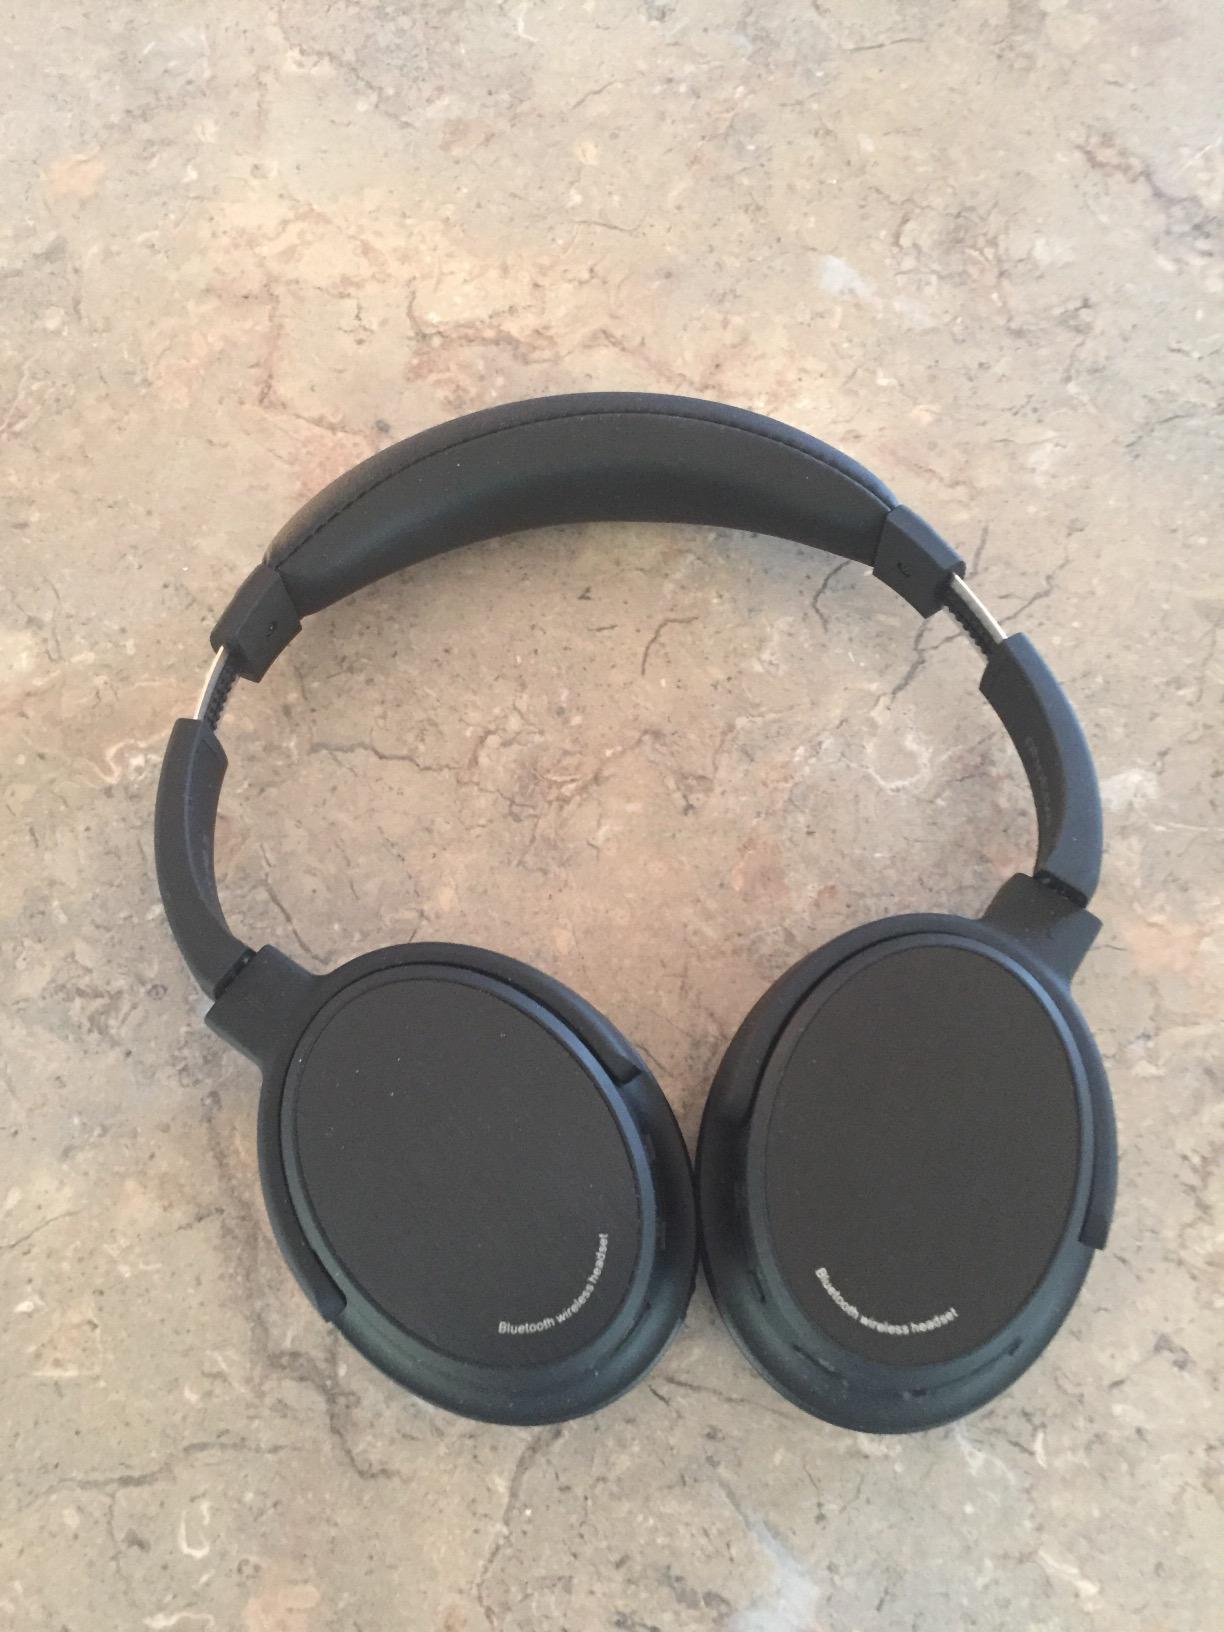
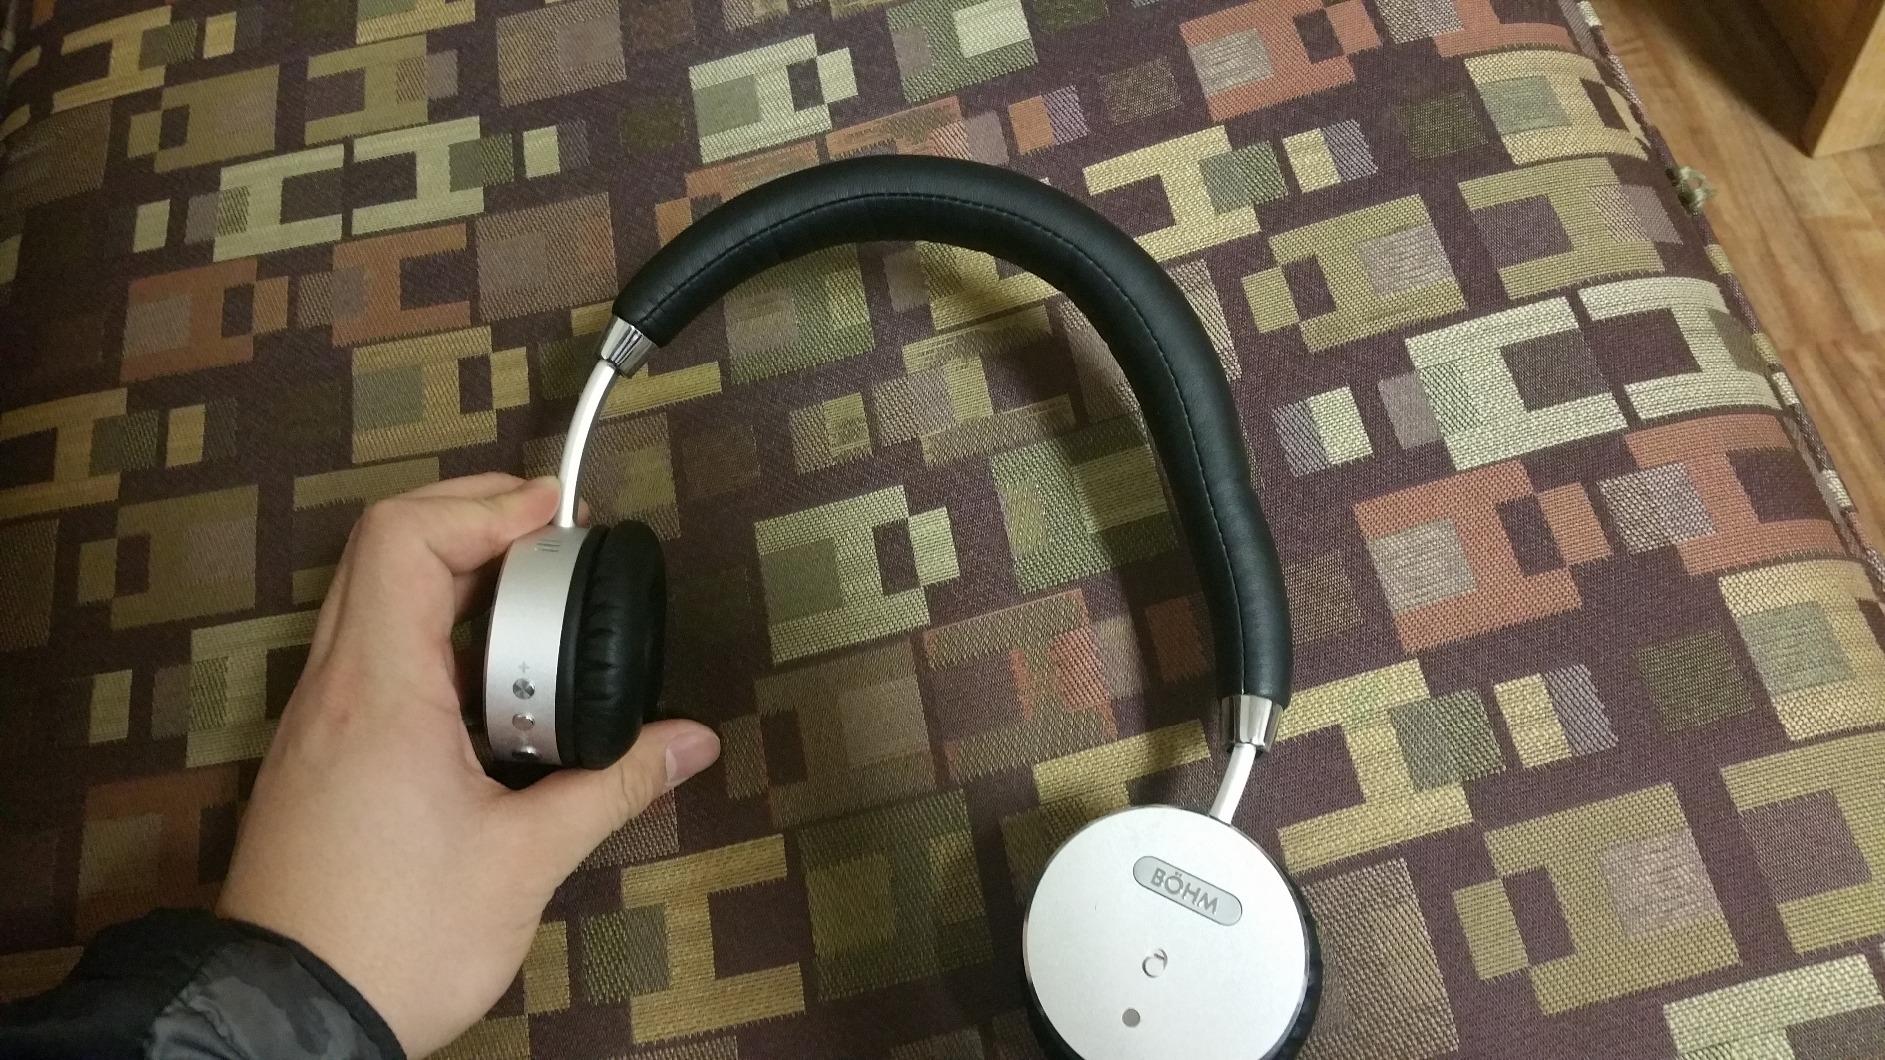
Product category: headphones
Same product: no